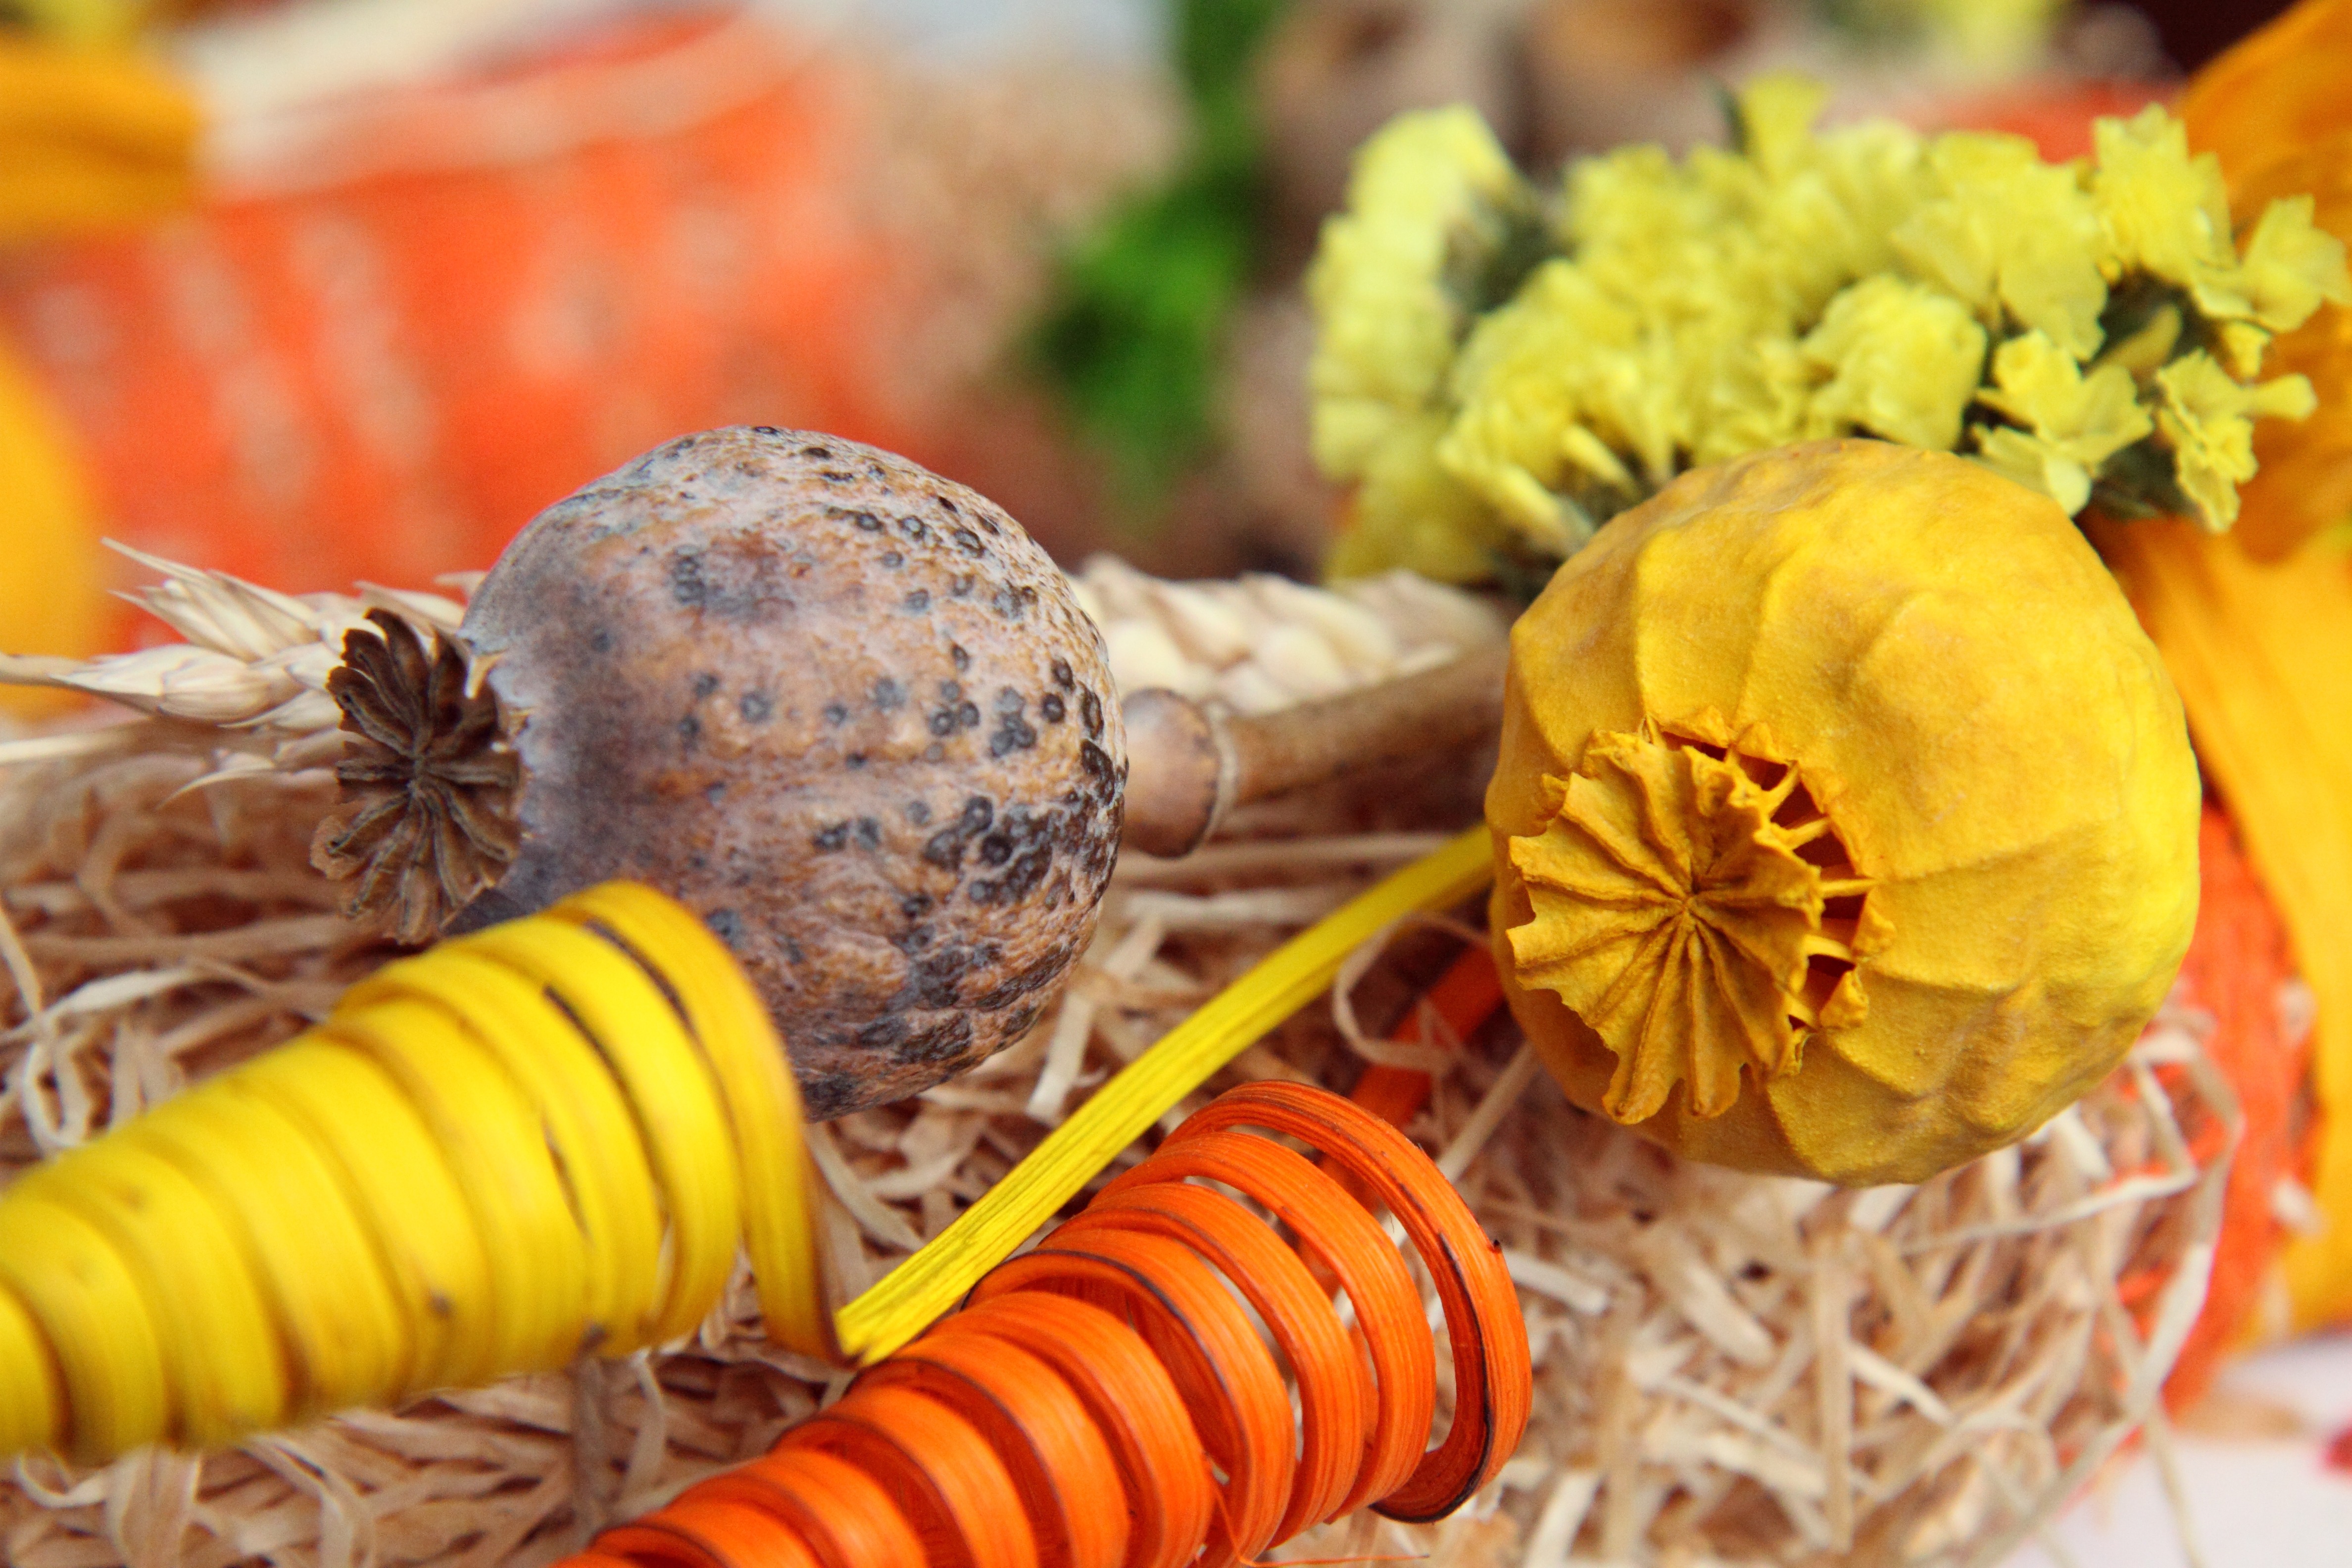
nature, plant, flower, floral, dry, decoration, dish, food, herb, produce, vegetable, bulb, autumn, pumpkin, colorful, yellow, gourd, wreath, head, poppy, heads, opium